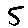
Label: 5